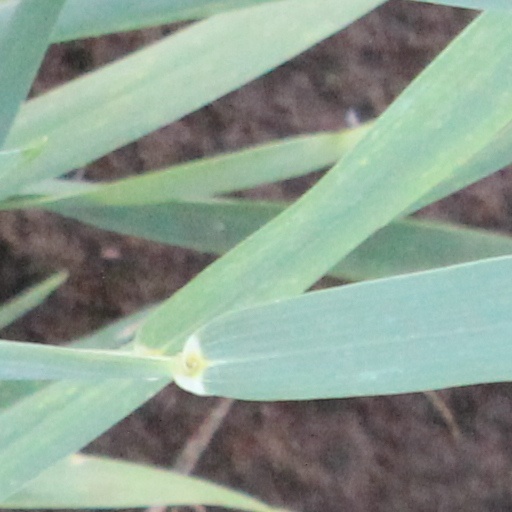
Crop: wheat